Jack Bonadies

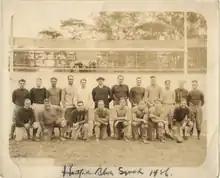
1926 Hartford Blues team photo.

In 1926, at the age of 34, Bonadies was signed by the Hartford Blues of the National Football League (NFL) to play professional football. He made his debut in week one of the season, against the New York Giants, as "a substitute for Donlan". The Blues ended the game losing 0–21, in front of 6,500 fans at East Hartford Velodrome. Bonadies did not appear in recaps for the following game, an October 2 loss to the Frankford Yellow Jackets, but was mentioned in their game the following day. In the third game of the season, Bonadies was sent as a replacement for Grat O'Connell late in the game as the Blues were shut out again by the Yellow Jackets, this time by the score of 0–10. The following game was a 0–6 loss versus the Brooklyn Lions. In the loss he was on the bench the entire game, and did not see any playing time.